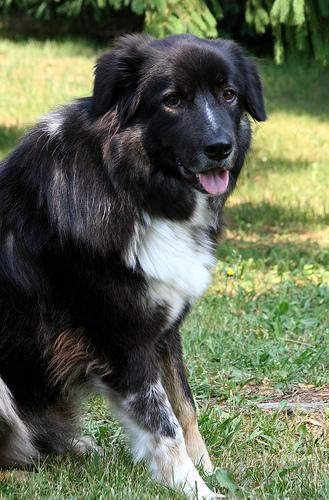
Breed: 205-n000030-Tibetan_mastiff